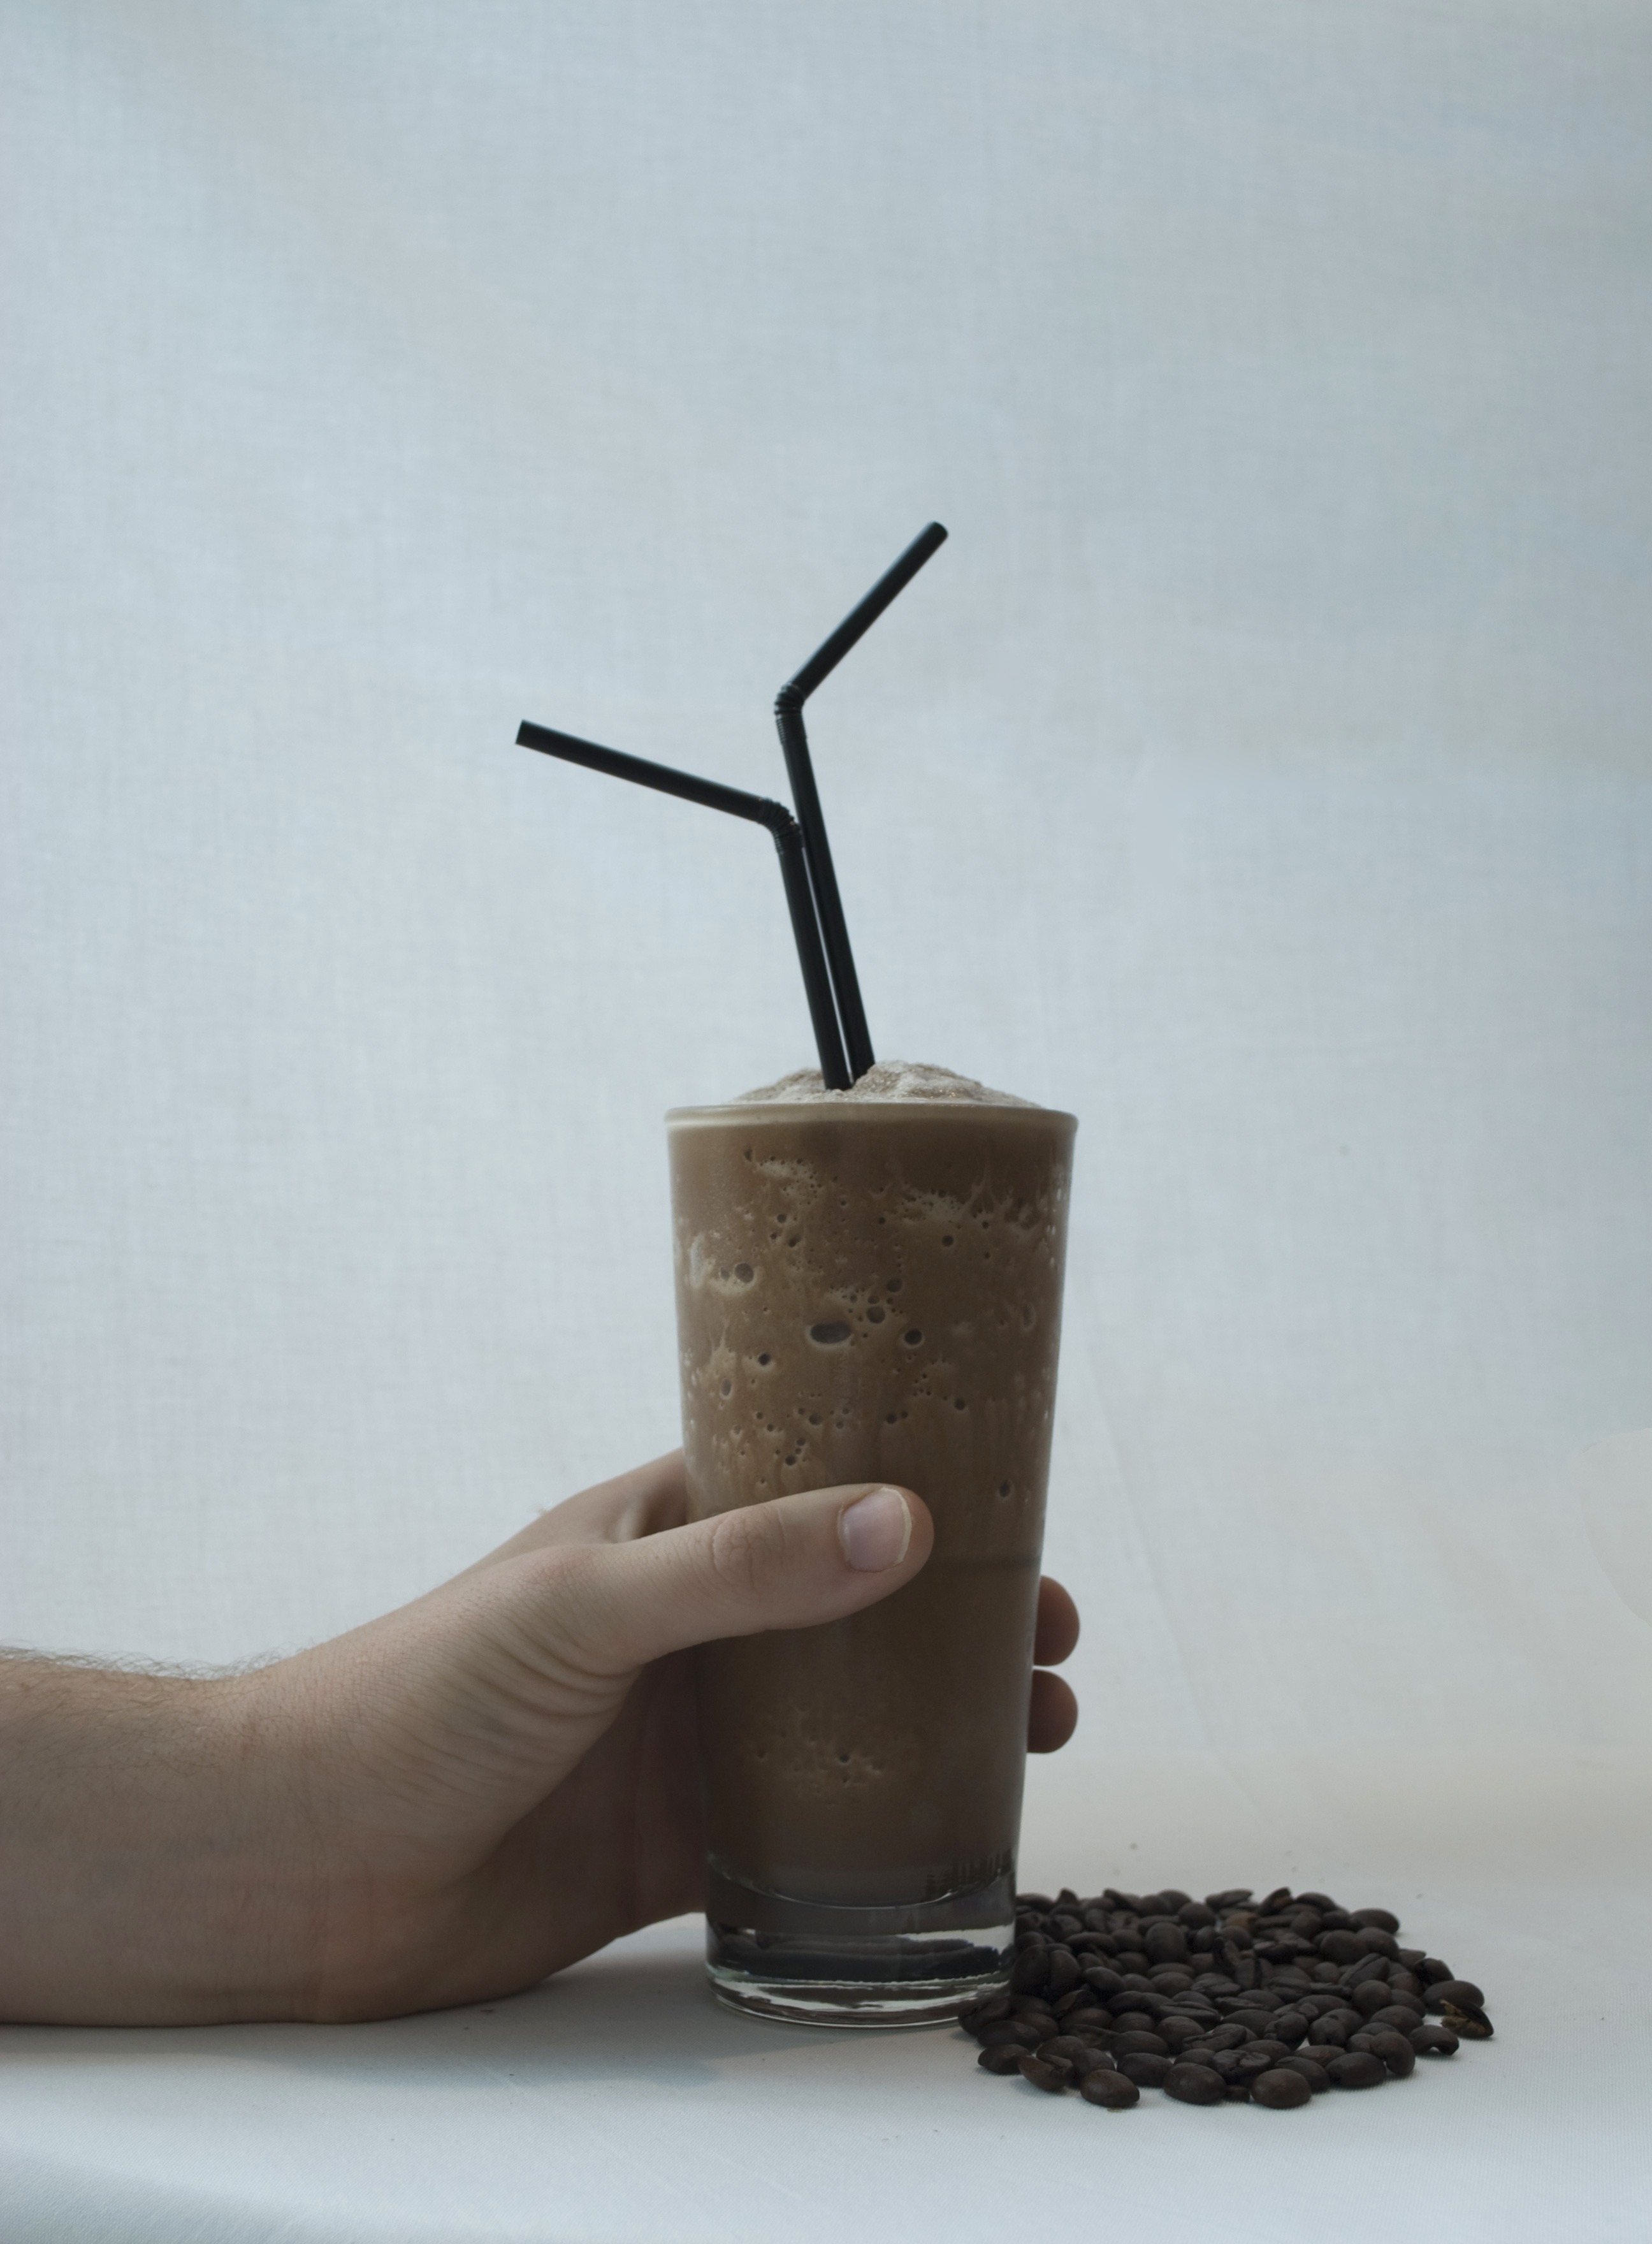
hand, coffee, glass, two, black, chocolate, lighting, straws, sculpture, art, frappe